Konin

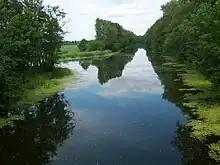
Warta-Gopło Canal

The subsequent collapse of the Napoleonic Empire resulted in the establishment of a new order in Europe, as well as within the Polish territories, including Konin. The Congress of Vienna, assembled in 1814–1815 to arrange political changes on the continent, awarded Russia the majority of territories formerly held by the Polish–Lithuanian Commonwealth. Konin itself was incorporated into Russia as a part of Congress Poland (formally the "Kingdom of Poland"), a pseudo-autonomous region that was a Russian dependency and which recognized the tzar as its ruler. The town was also designated as the capital of a sector within the Kalisz Governorate; the sector encompassed two counties, Konin County and Pyzdry County. From an administrative standpoint, Konin's sector constituted the westernmost territory of the Russian state.